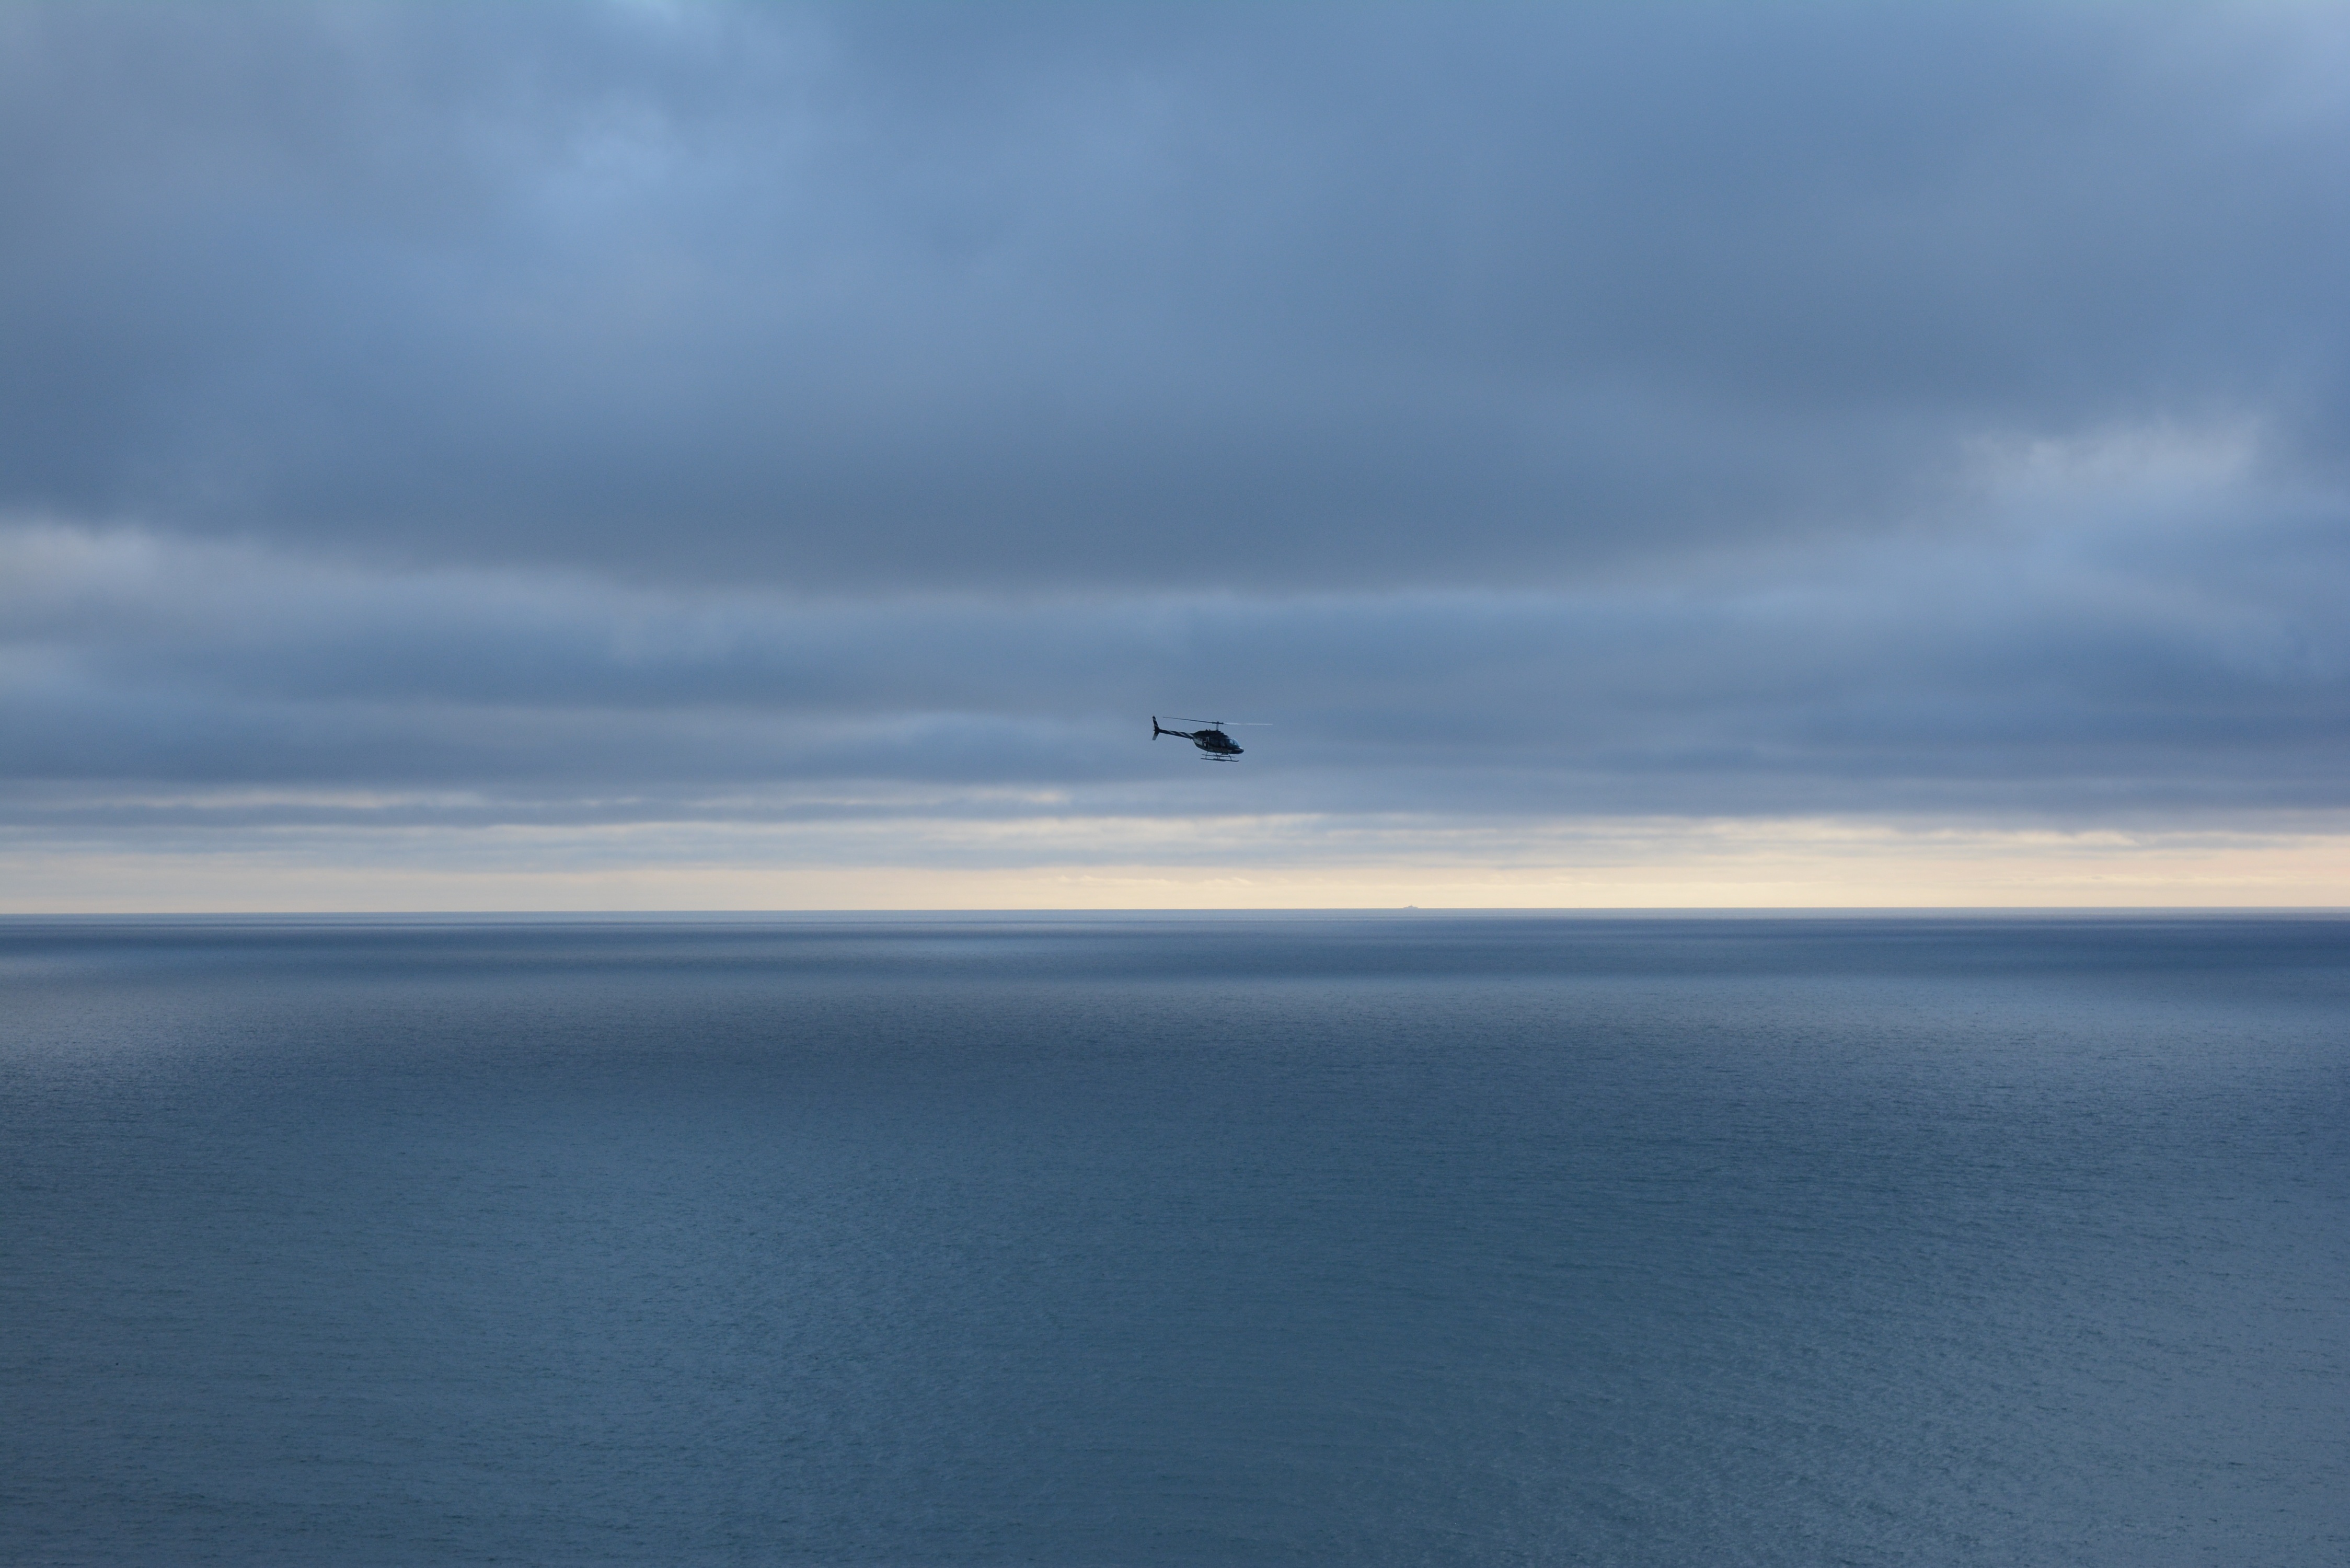
beach, sea, coast, ocean, horizon, bird, wing, cloud, sky, wave, seabird, gull, flight, atmospheric phenomenon, atmosphere of earth